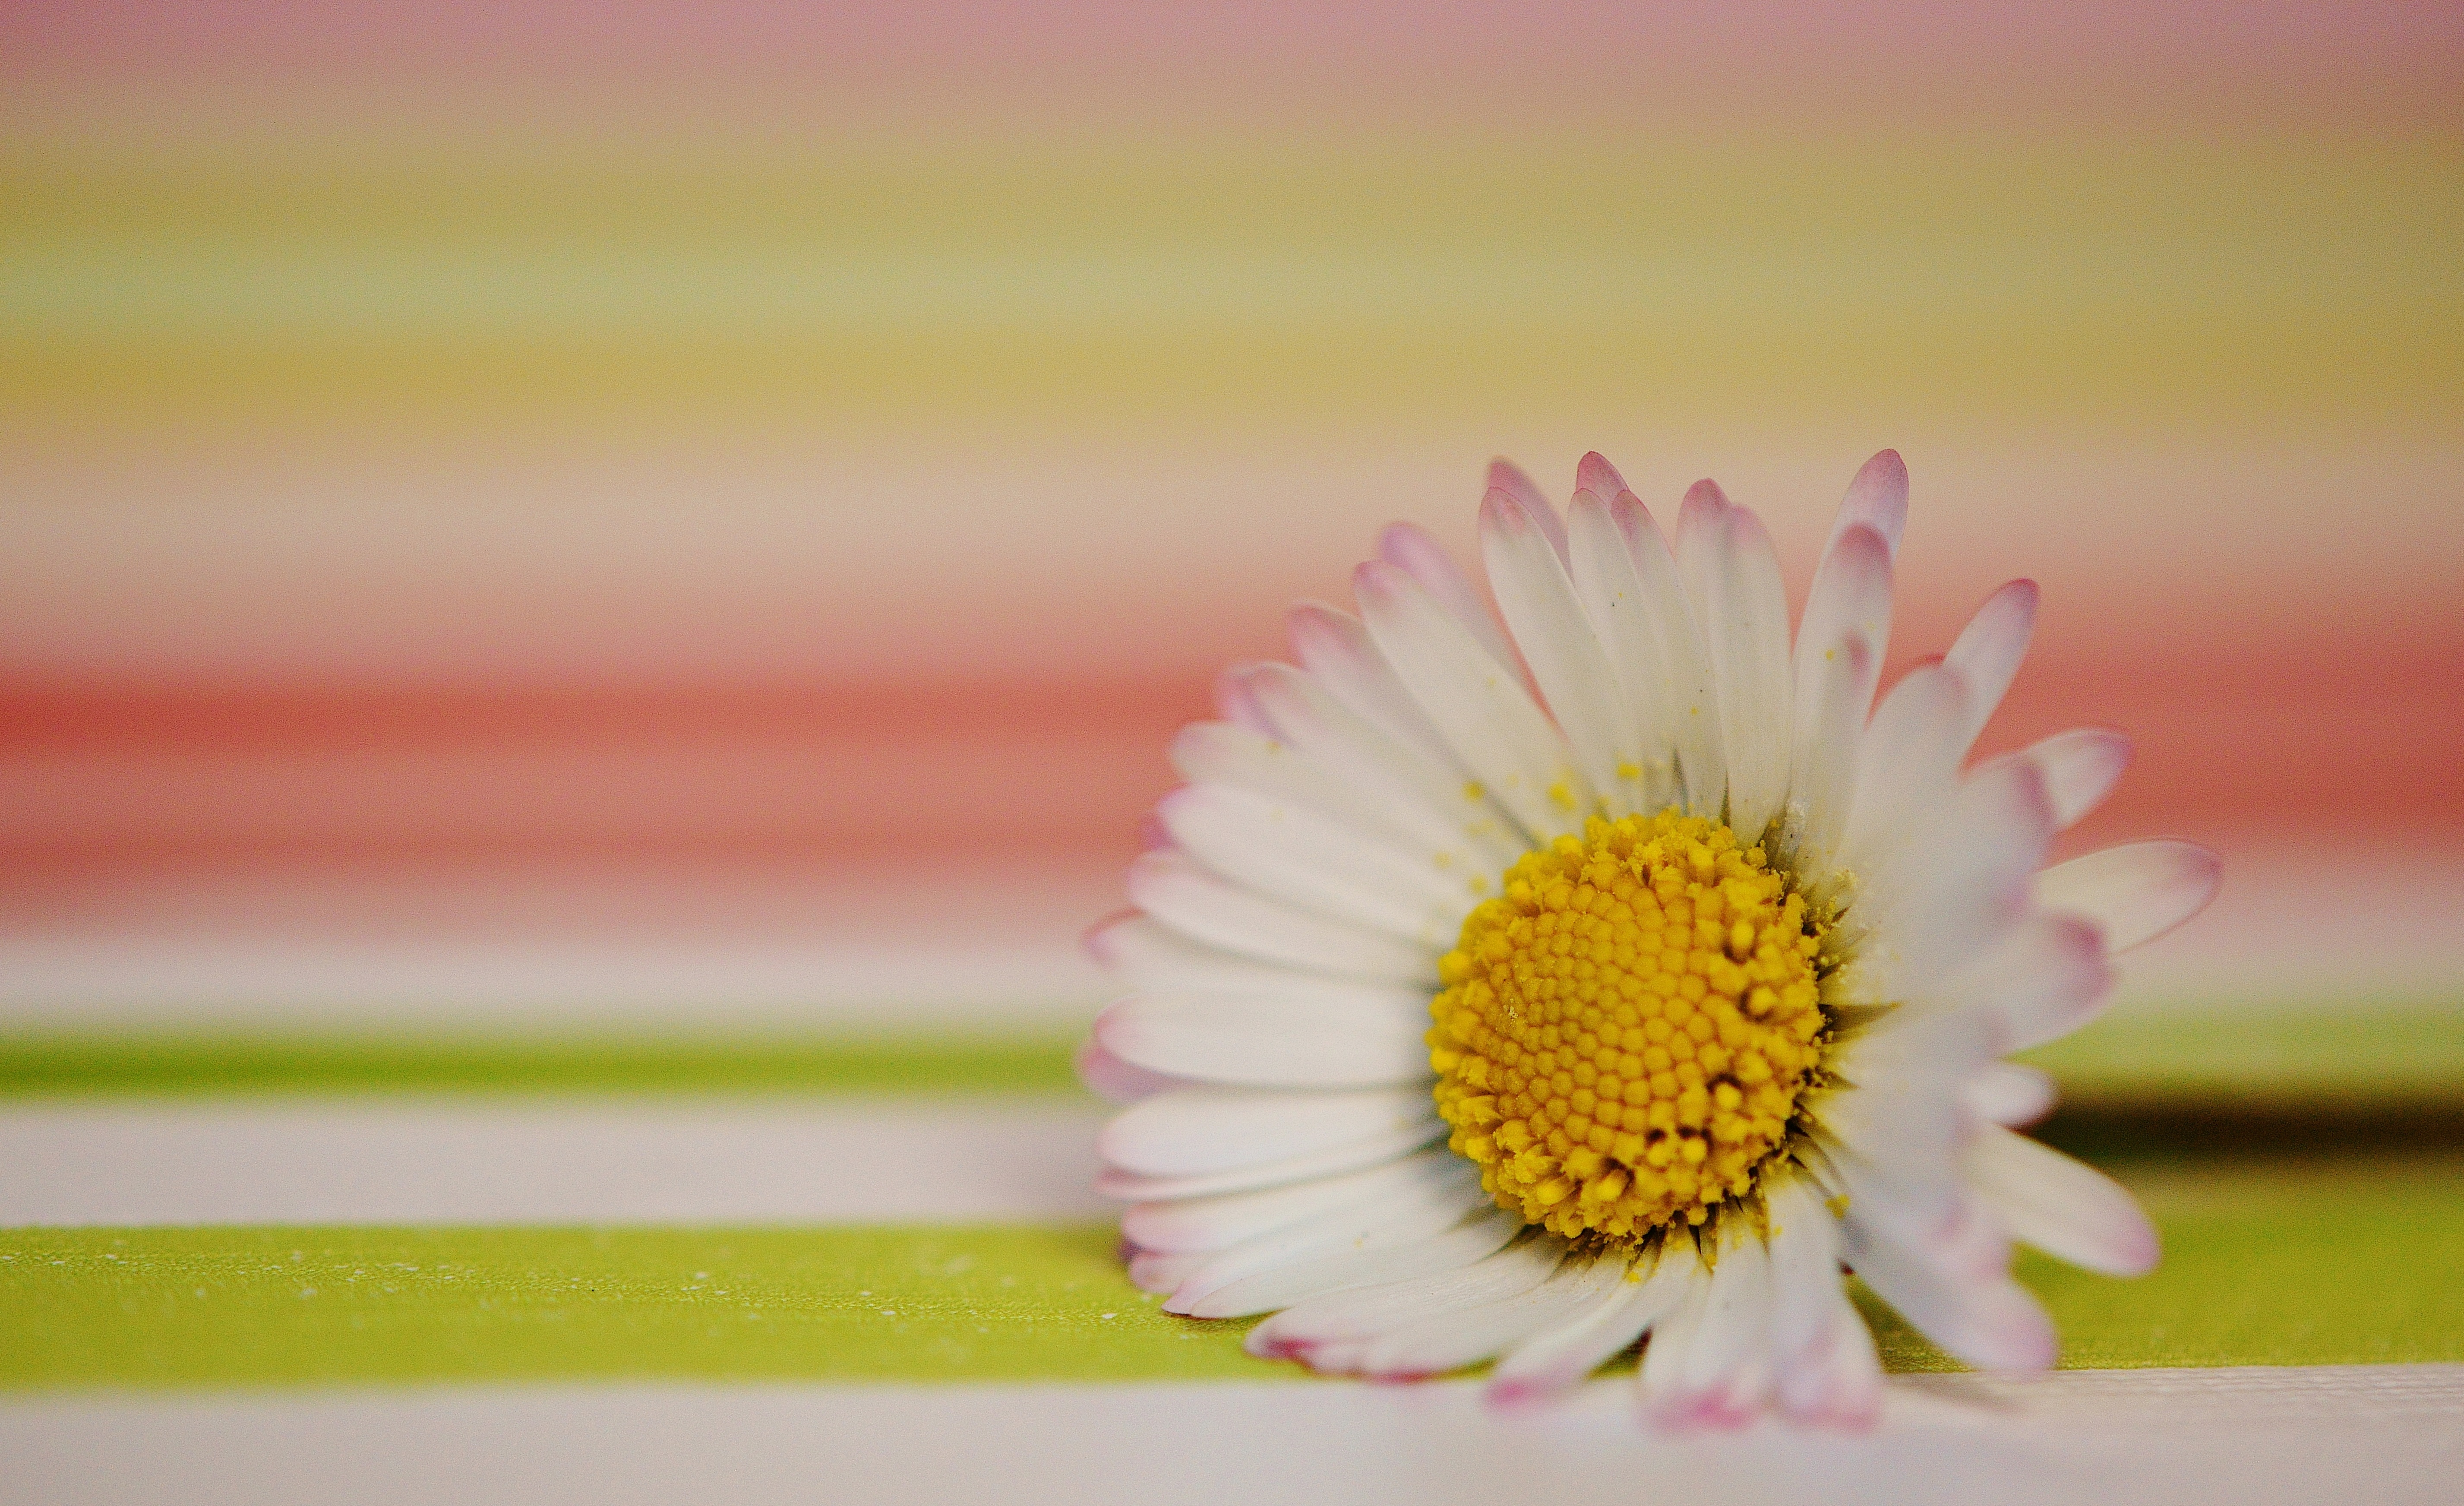
nature, grass, blossom, plant, photography, meadow, flower, petal, summer, daisy, spring, green, yellow, pink, flora, flowers, close up, wildflowers, gerbera, flower meadow, macro photography, summer meadow, flowering plant, daisy family, spring meadow, plant stem, land plant